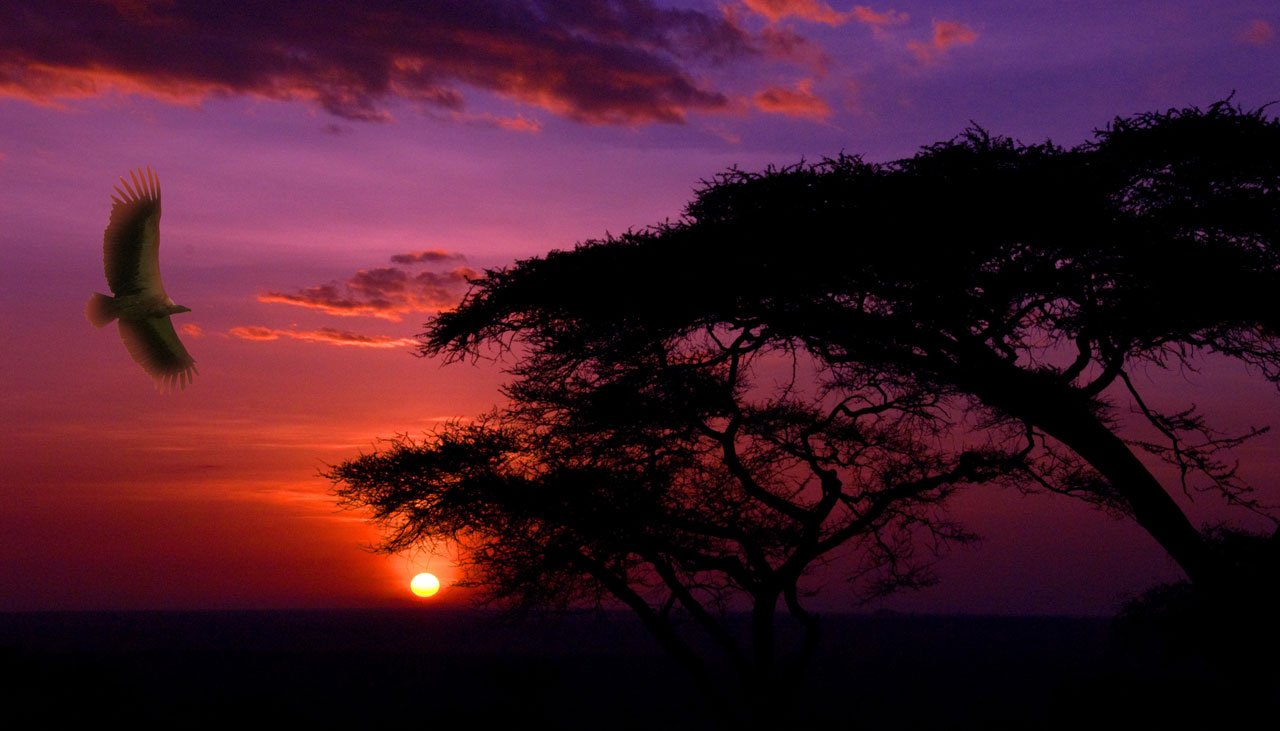
landscape, tree, cloud, sky, sunrise, sunset, morning, dawn, atmosphere, dusk, evening, scenic, africa, scenery, darkness, african, afterglow, atmospheric phenomenon, red sky at morning